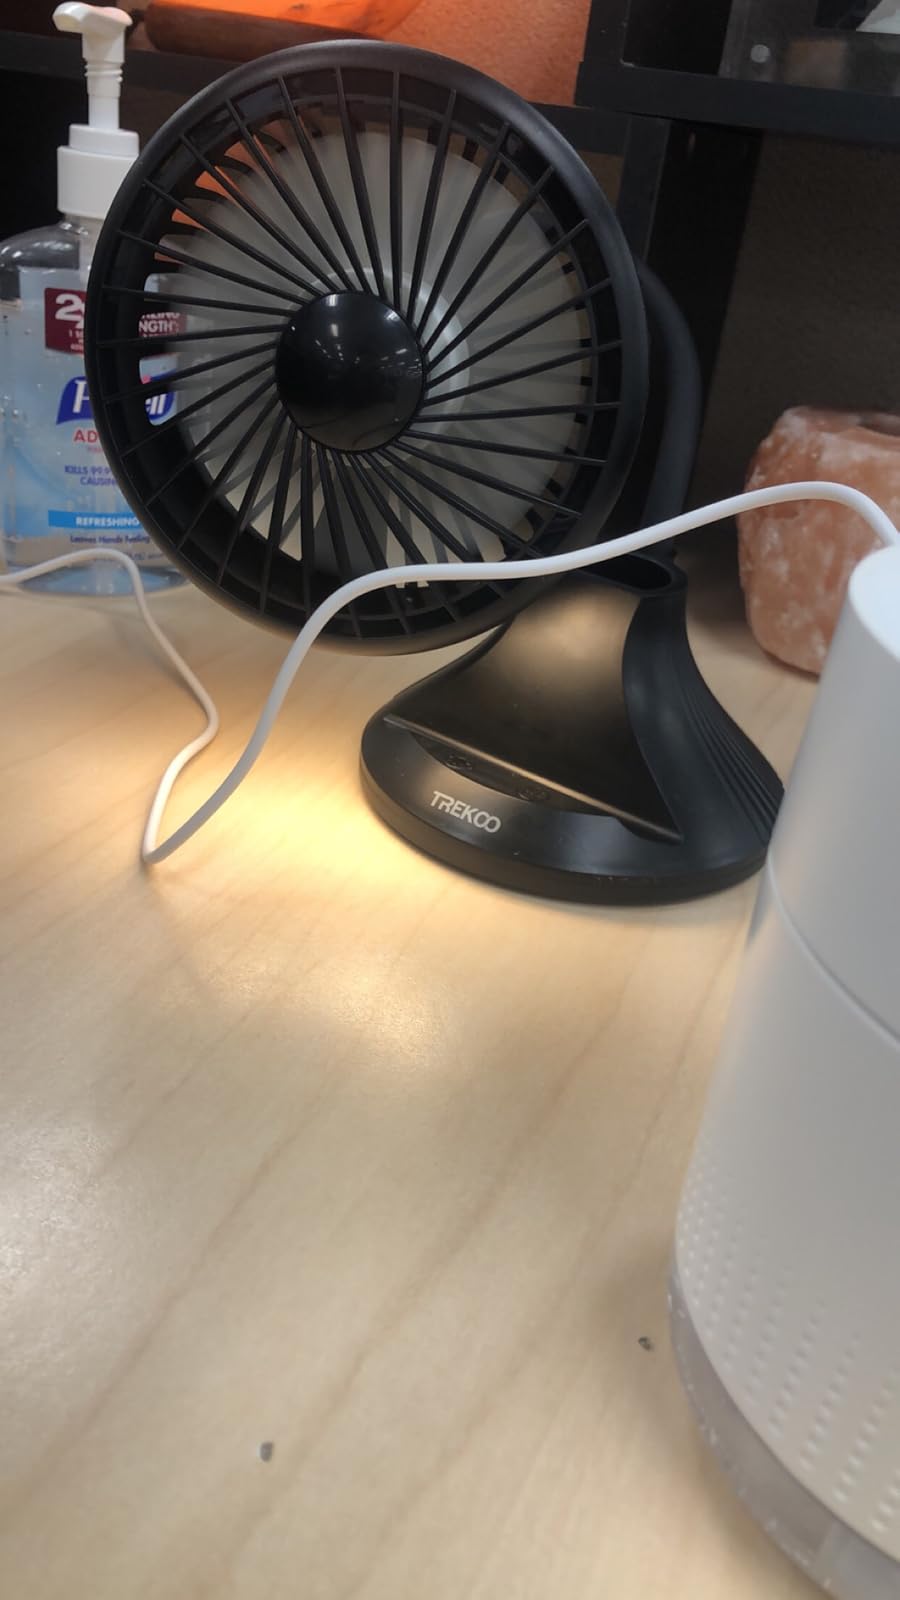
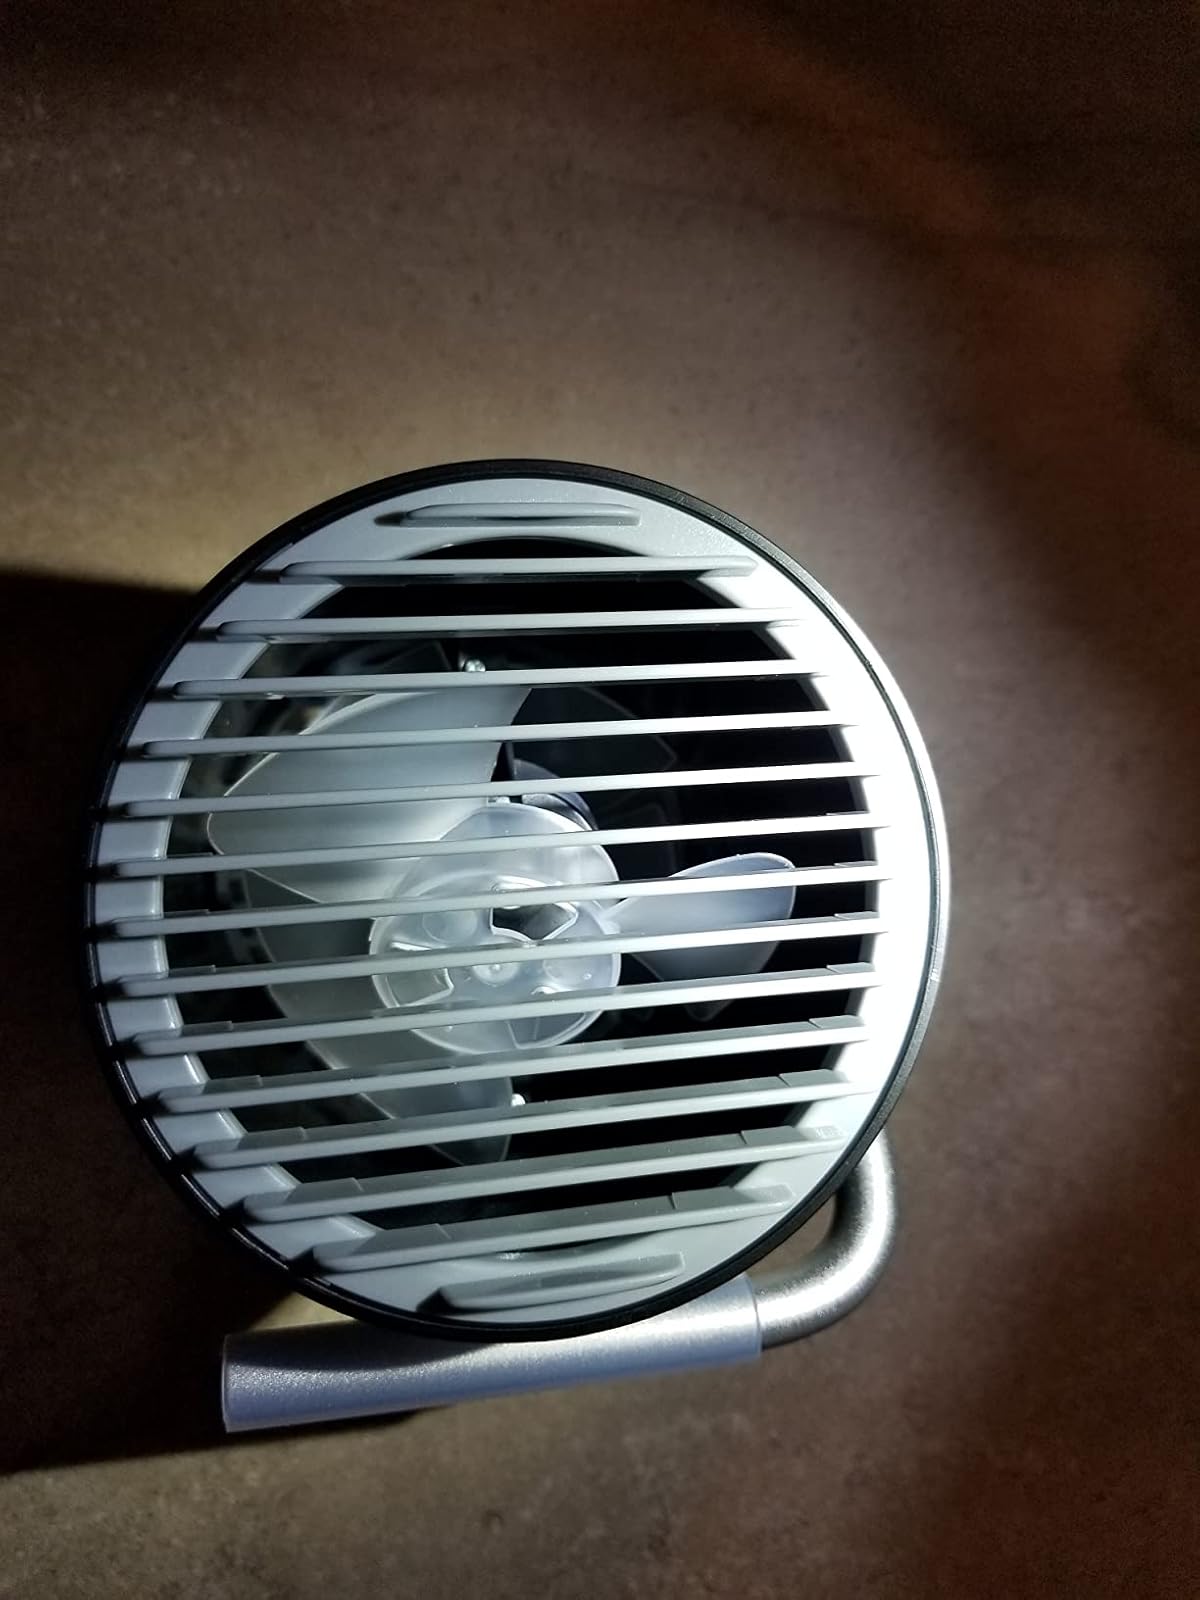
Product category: fan
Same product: no